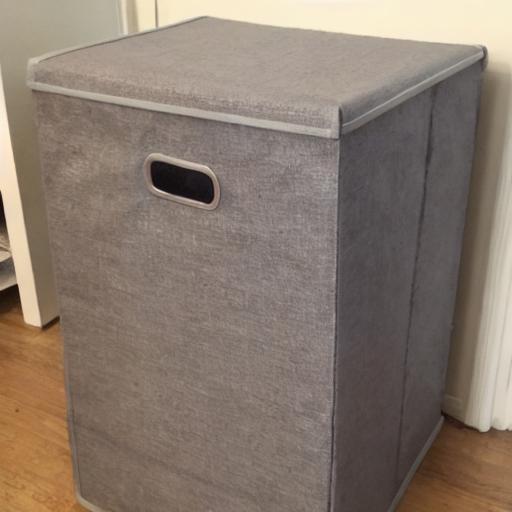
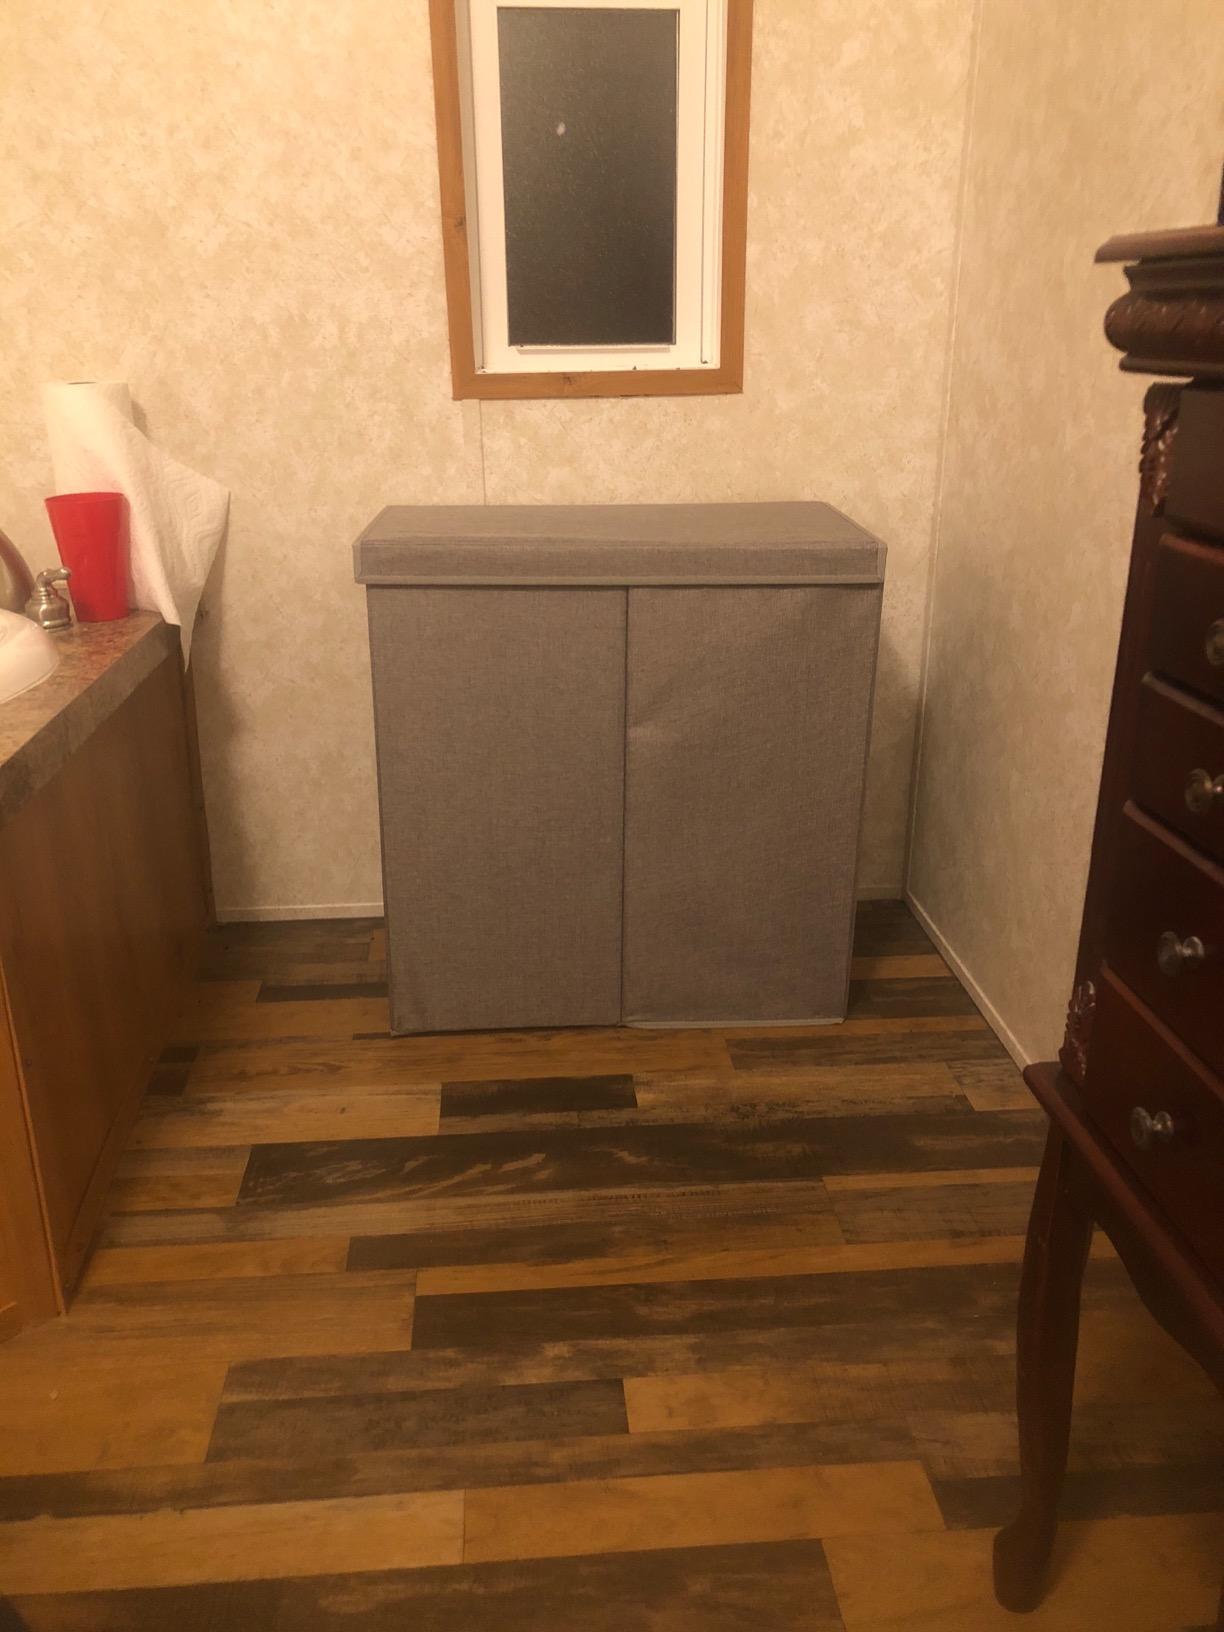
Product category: items_hamper
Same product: no